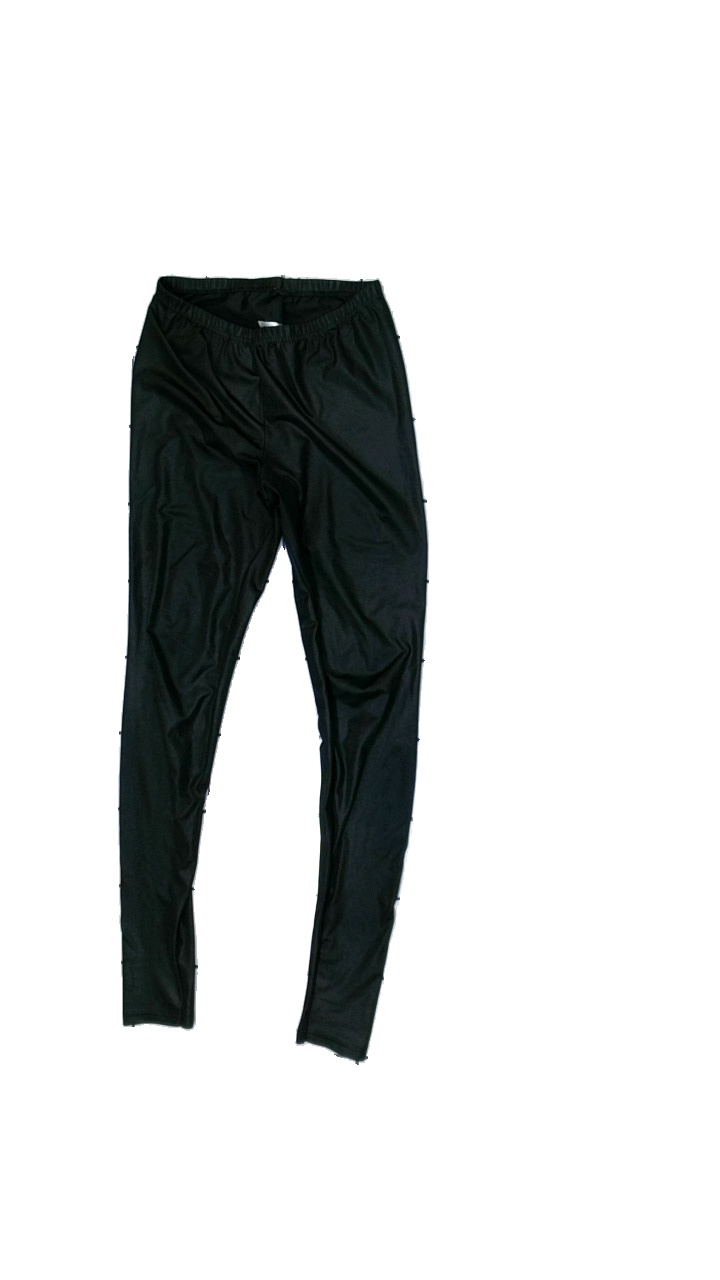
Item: Tights (Ladies)
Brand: Missing
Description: black shiny tights
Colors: Black
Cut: Tight
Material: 100% polyester
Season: All
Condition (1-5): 2
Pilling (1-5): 5
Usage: Recycle
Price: <50